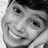
Emotion: happy